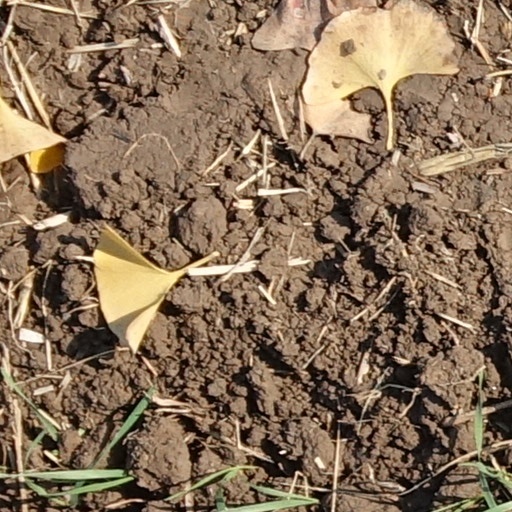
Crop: wheat